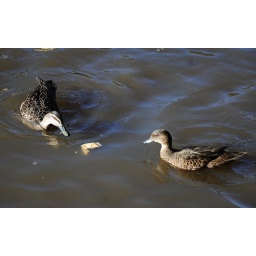
The weather was great today, did some stuff, wandered around the lake behind Sammy's house and fed some cute ducks.